I Gusti Ngurah Made Agung

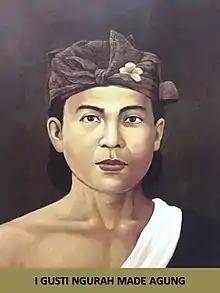
Sketch of I Gusti Ngurah Made Agung by the Ministry of Social Affairs of the Republic of Indonesia

In 1902, I Gusti Ngurah Made Agung was inaugurated as the 6th King, replacing the previous King, I Gusti Alit Ngurah Pemecutan.